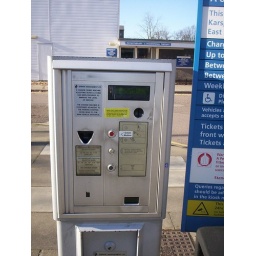
Ticket machine in Lister Hospital car park. MSH Dec '06 #4: &lt;b&gt;Push button&lt;/b&gt;